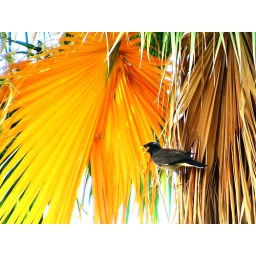
A Mynah bird in a palmtree on beach in Dubai